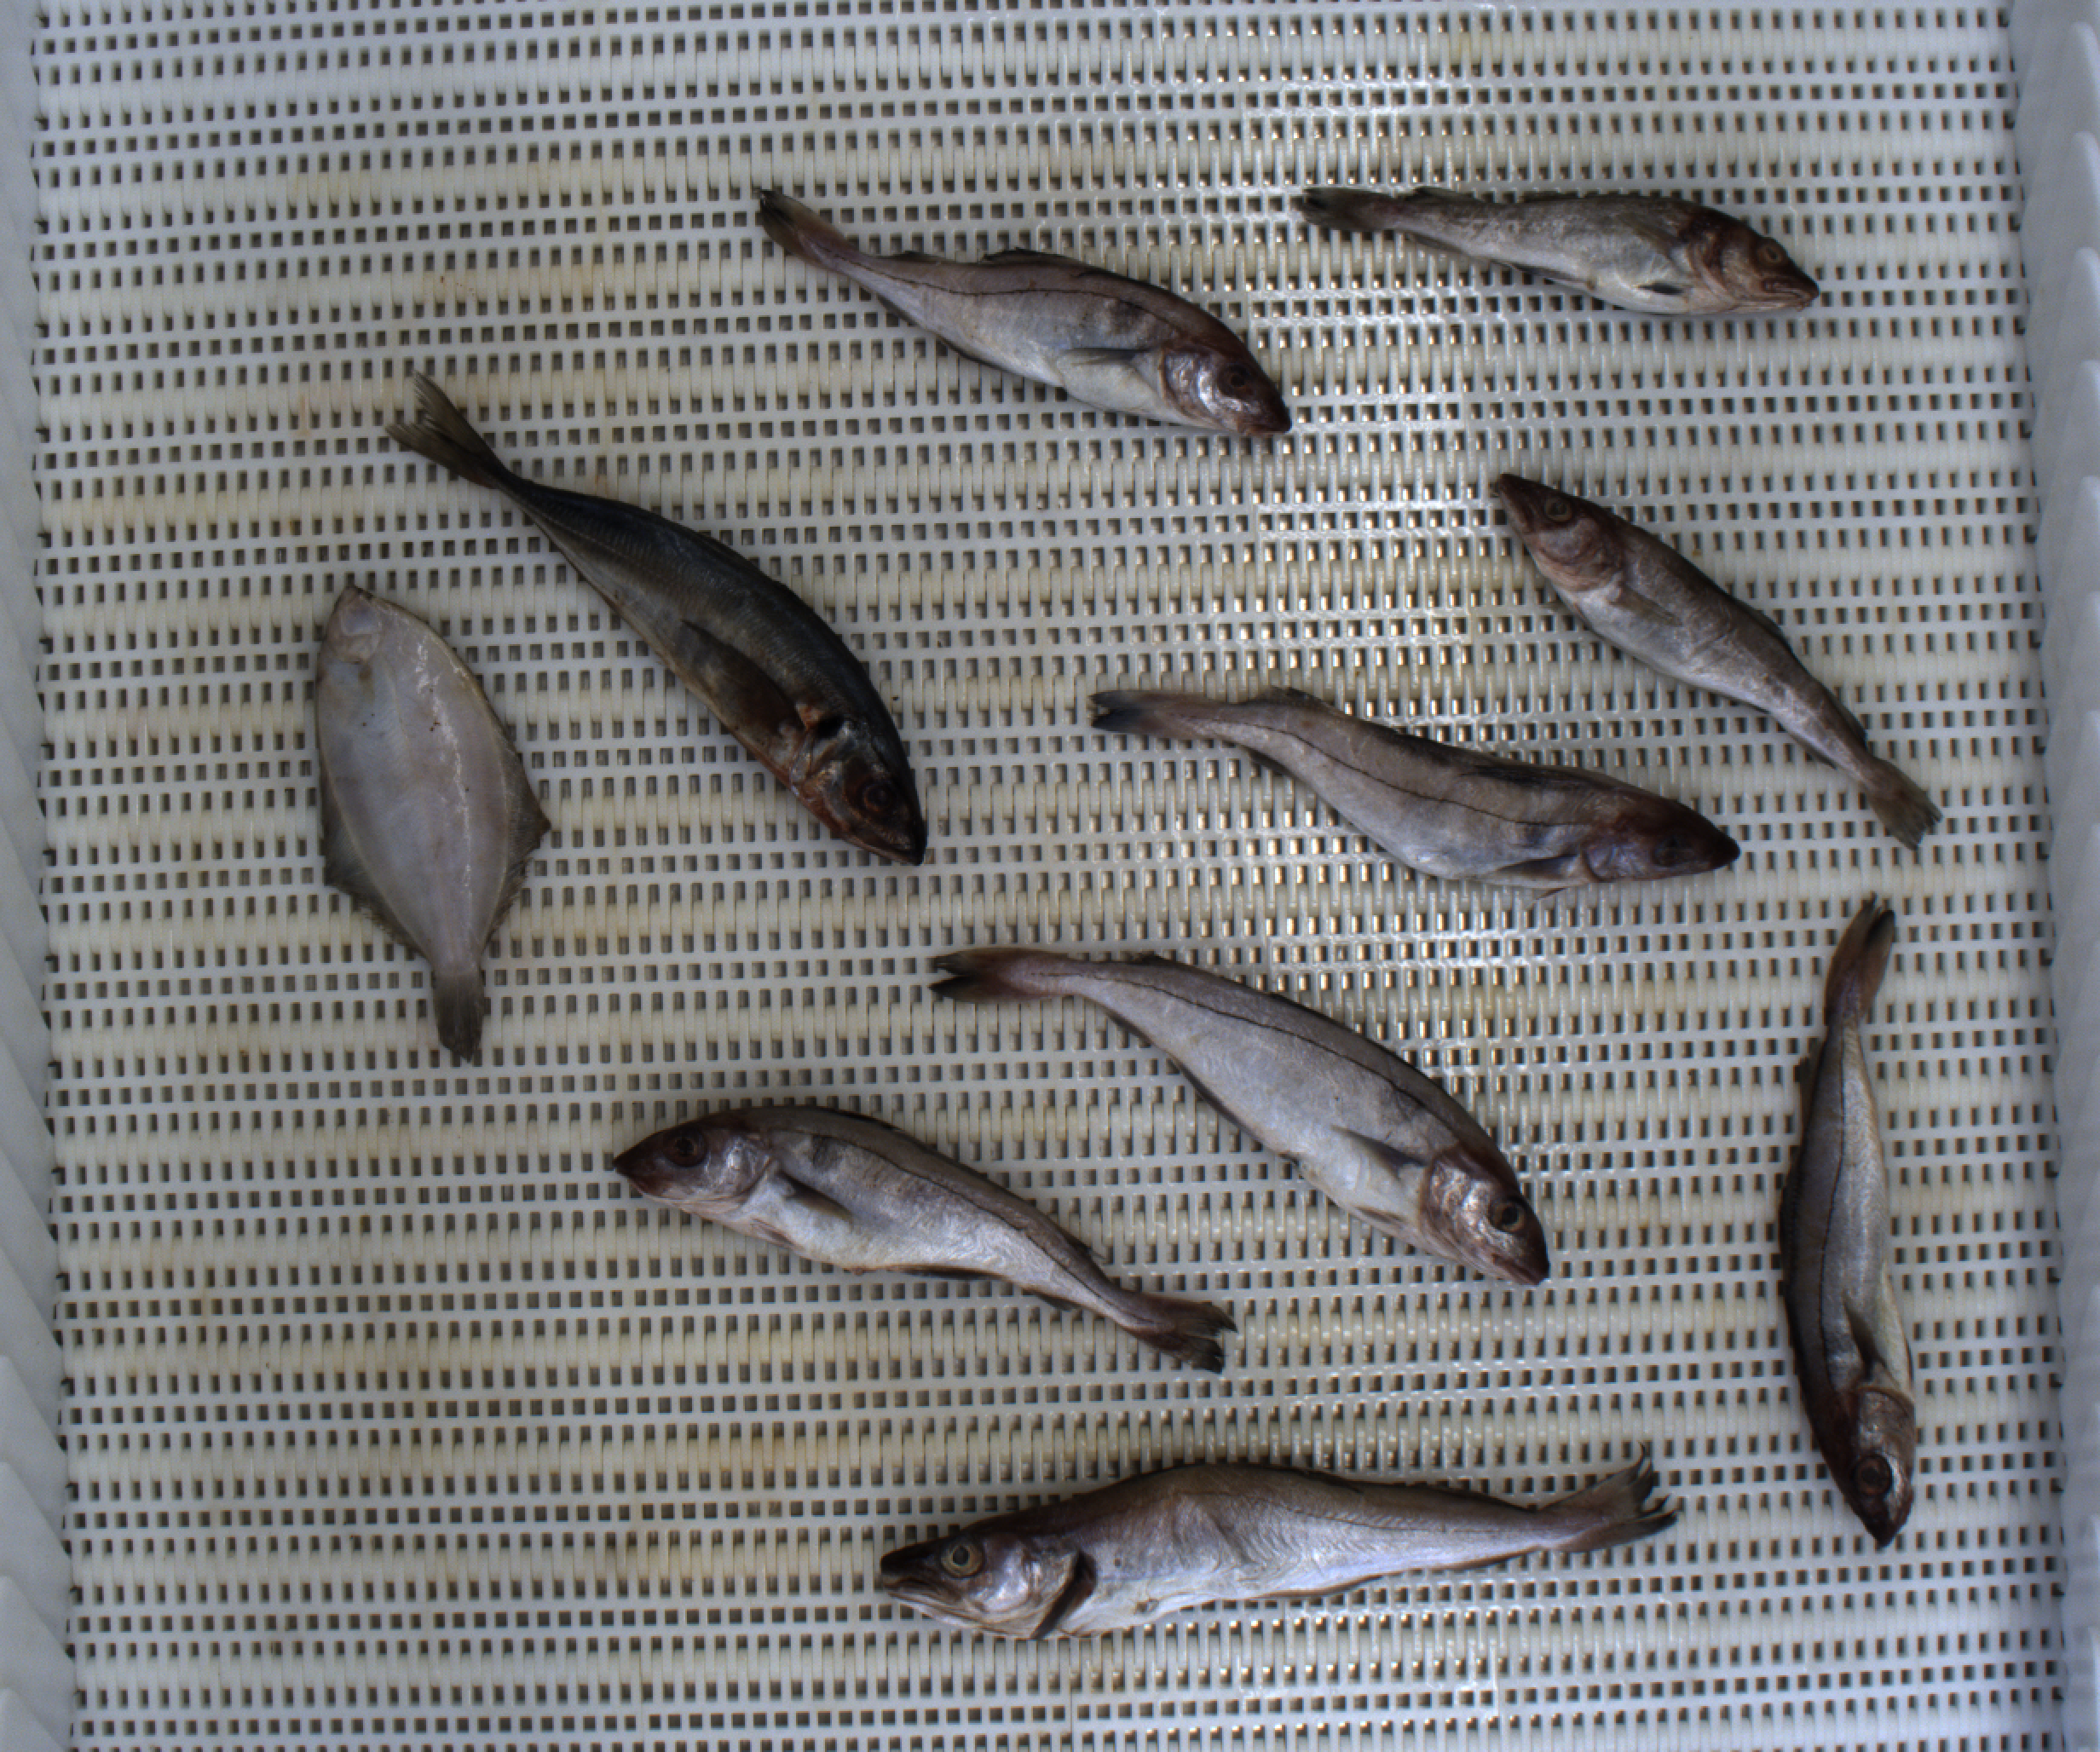
Total fish: 10
Cod: 2
Haddock: 5
Whiting: 1
Hake: 0
Horse mackerel: 1
Saithe: 0
Other: 1